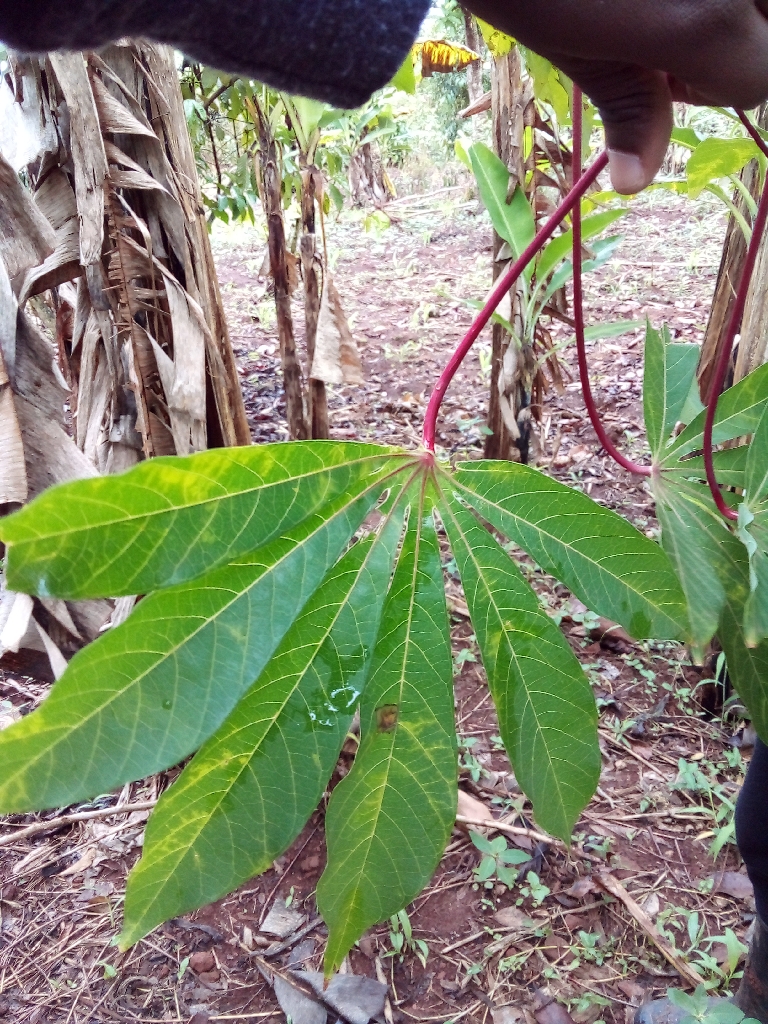
Label: cassava brown streak disease (cbsd)